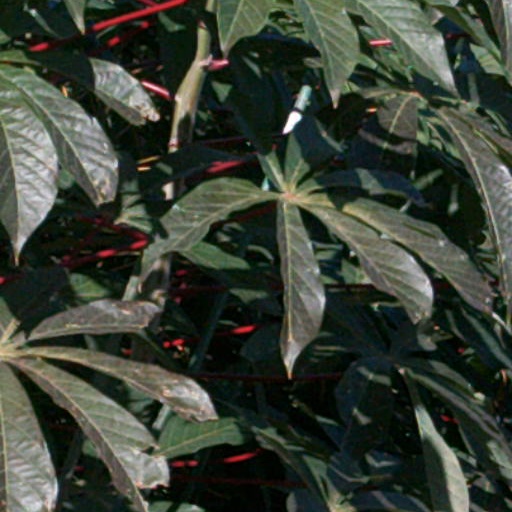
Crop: cassava